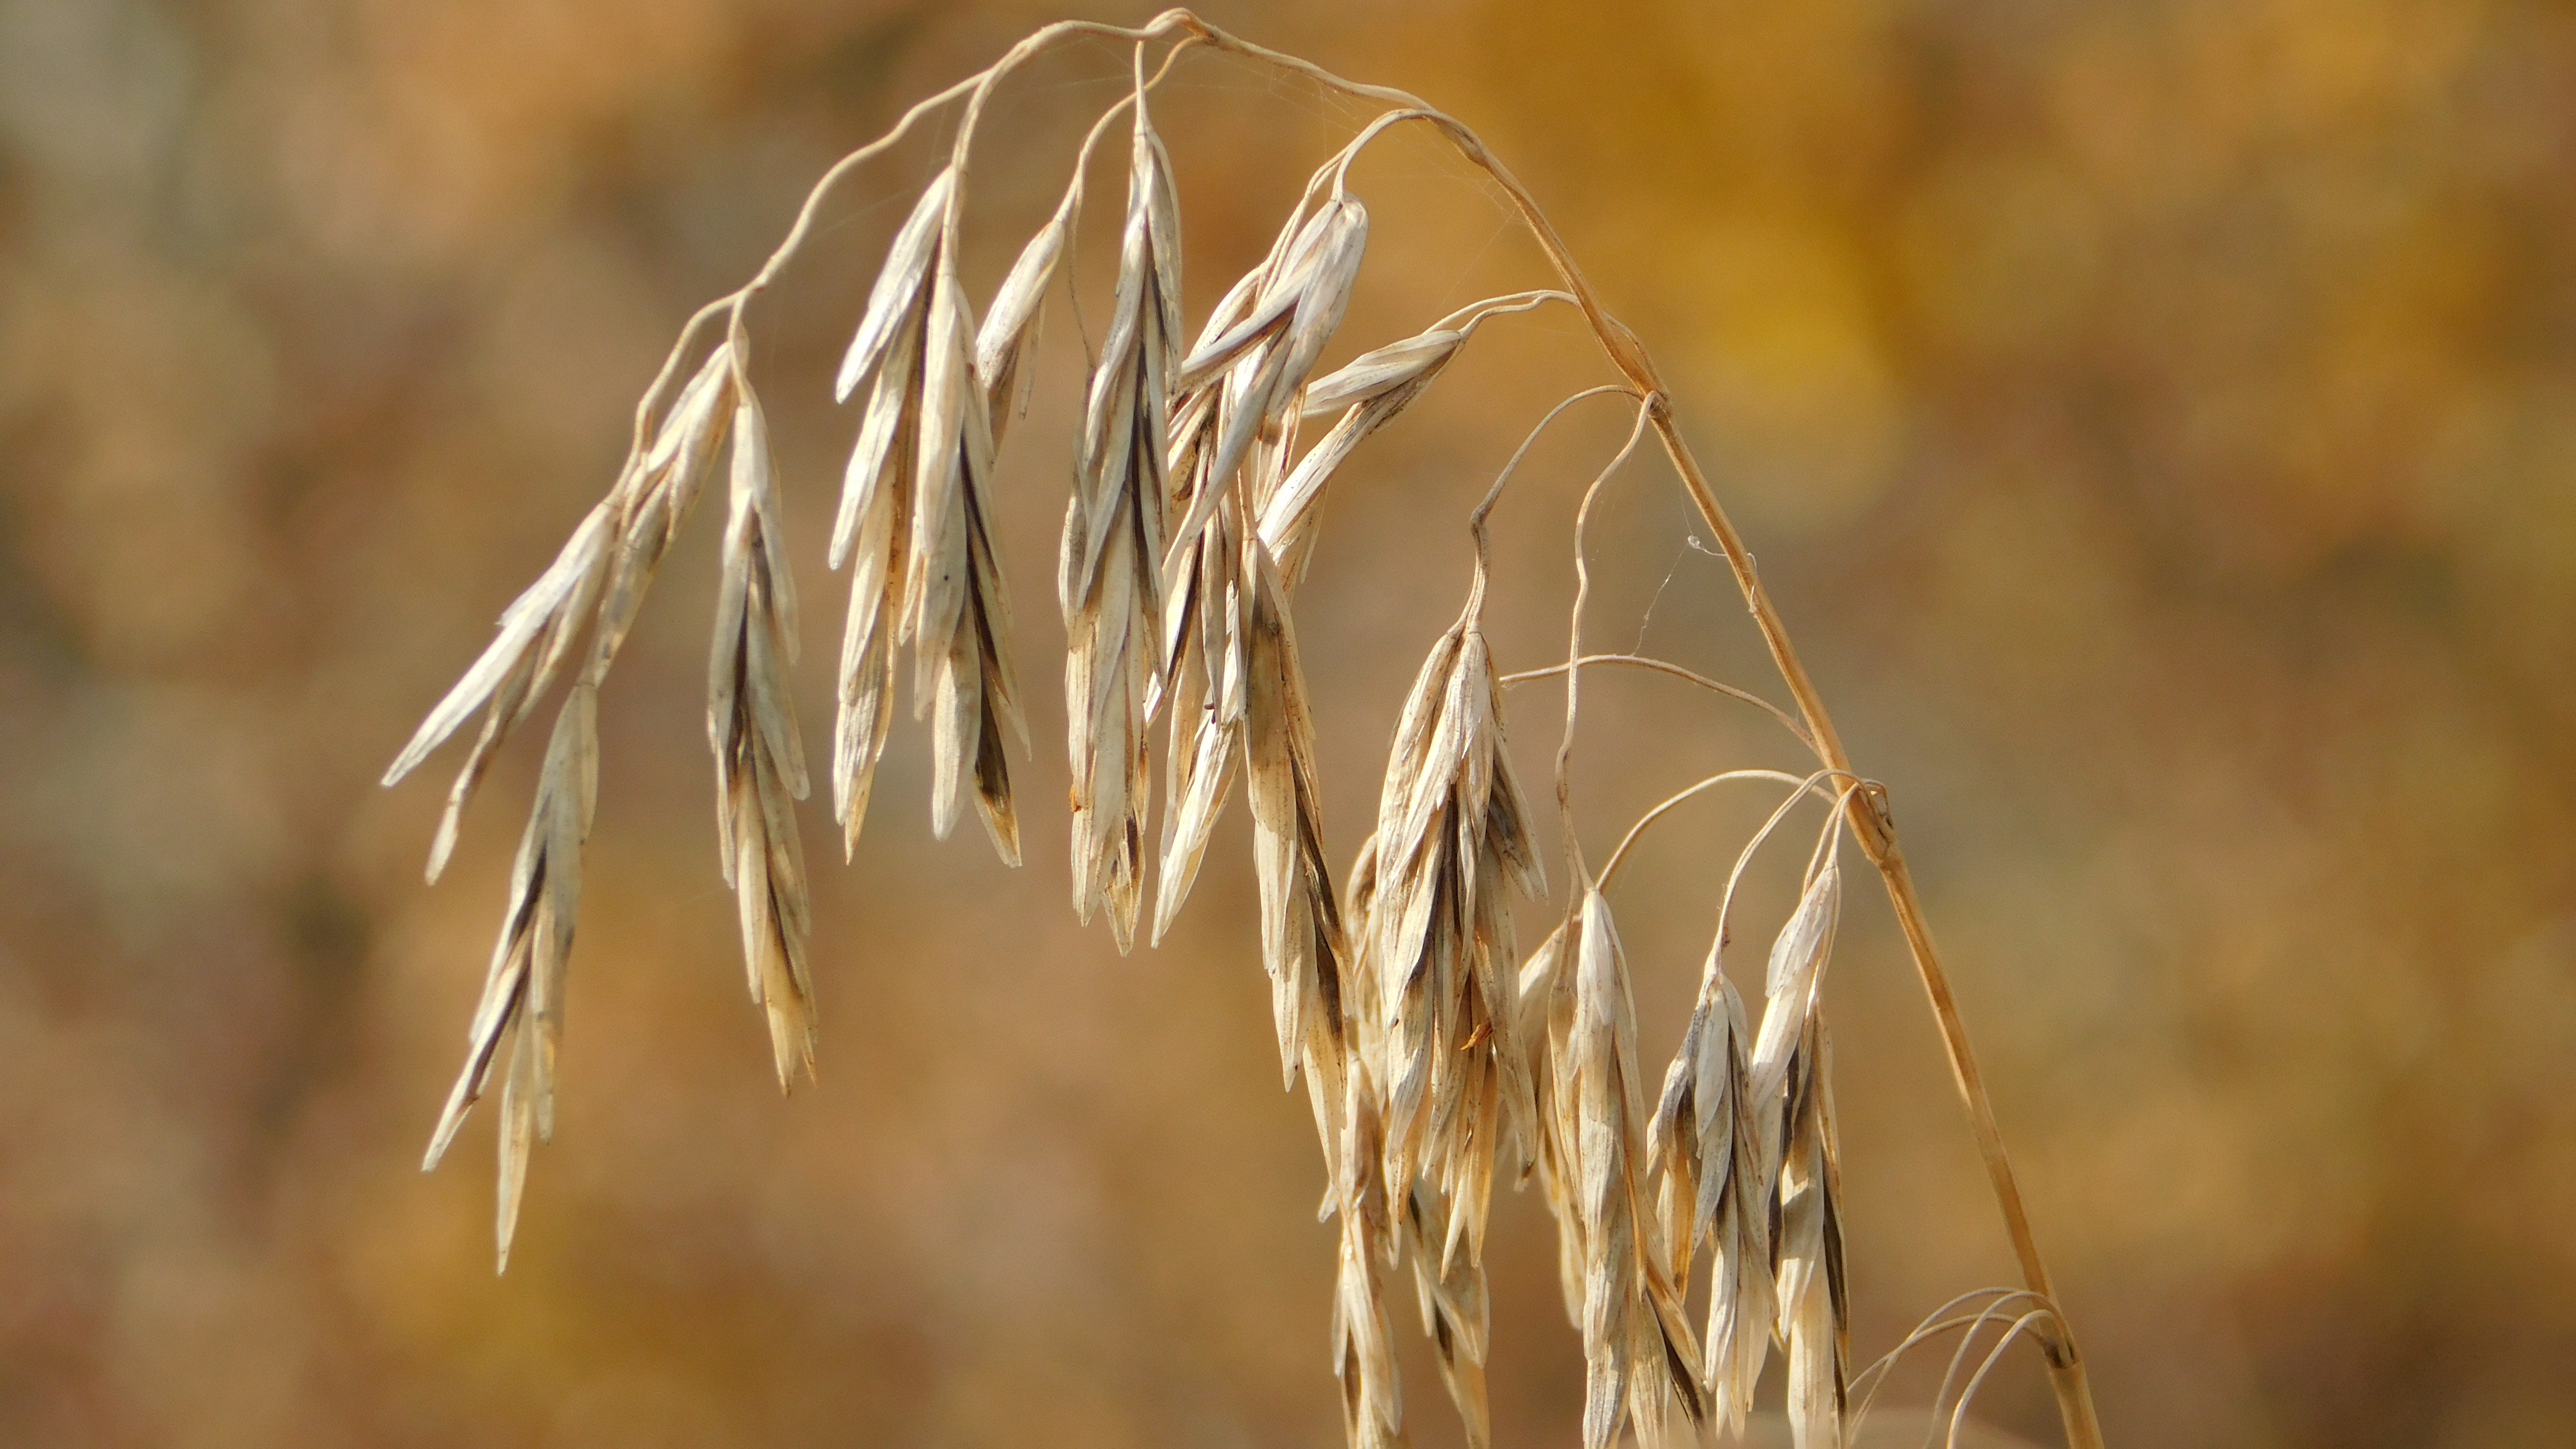
natural, plant, terrestrial plant, twig, grass, agriculture, flowering plant, wood, natural landscape, tree, crop, event, macro photography, field, plant stem, poales, wheat, sedge family, wind, phragmites, durum, whole grain